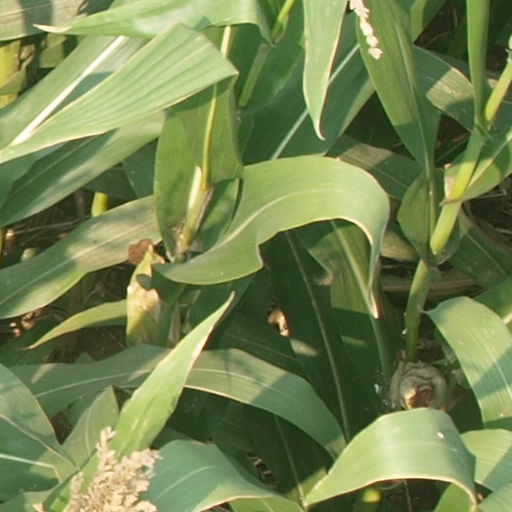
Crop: maize; corn